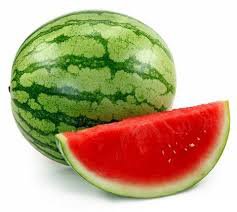
Label: Watermelon